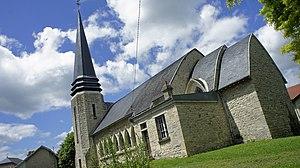
église à Villers-Franqueux.
Villers-Franqueux est une commune française, située dans le département de la Marne en région Grand Est.